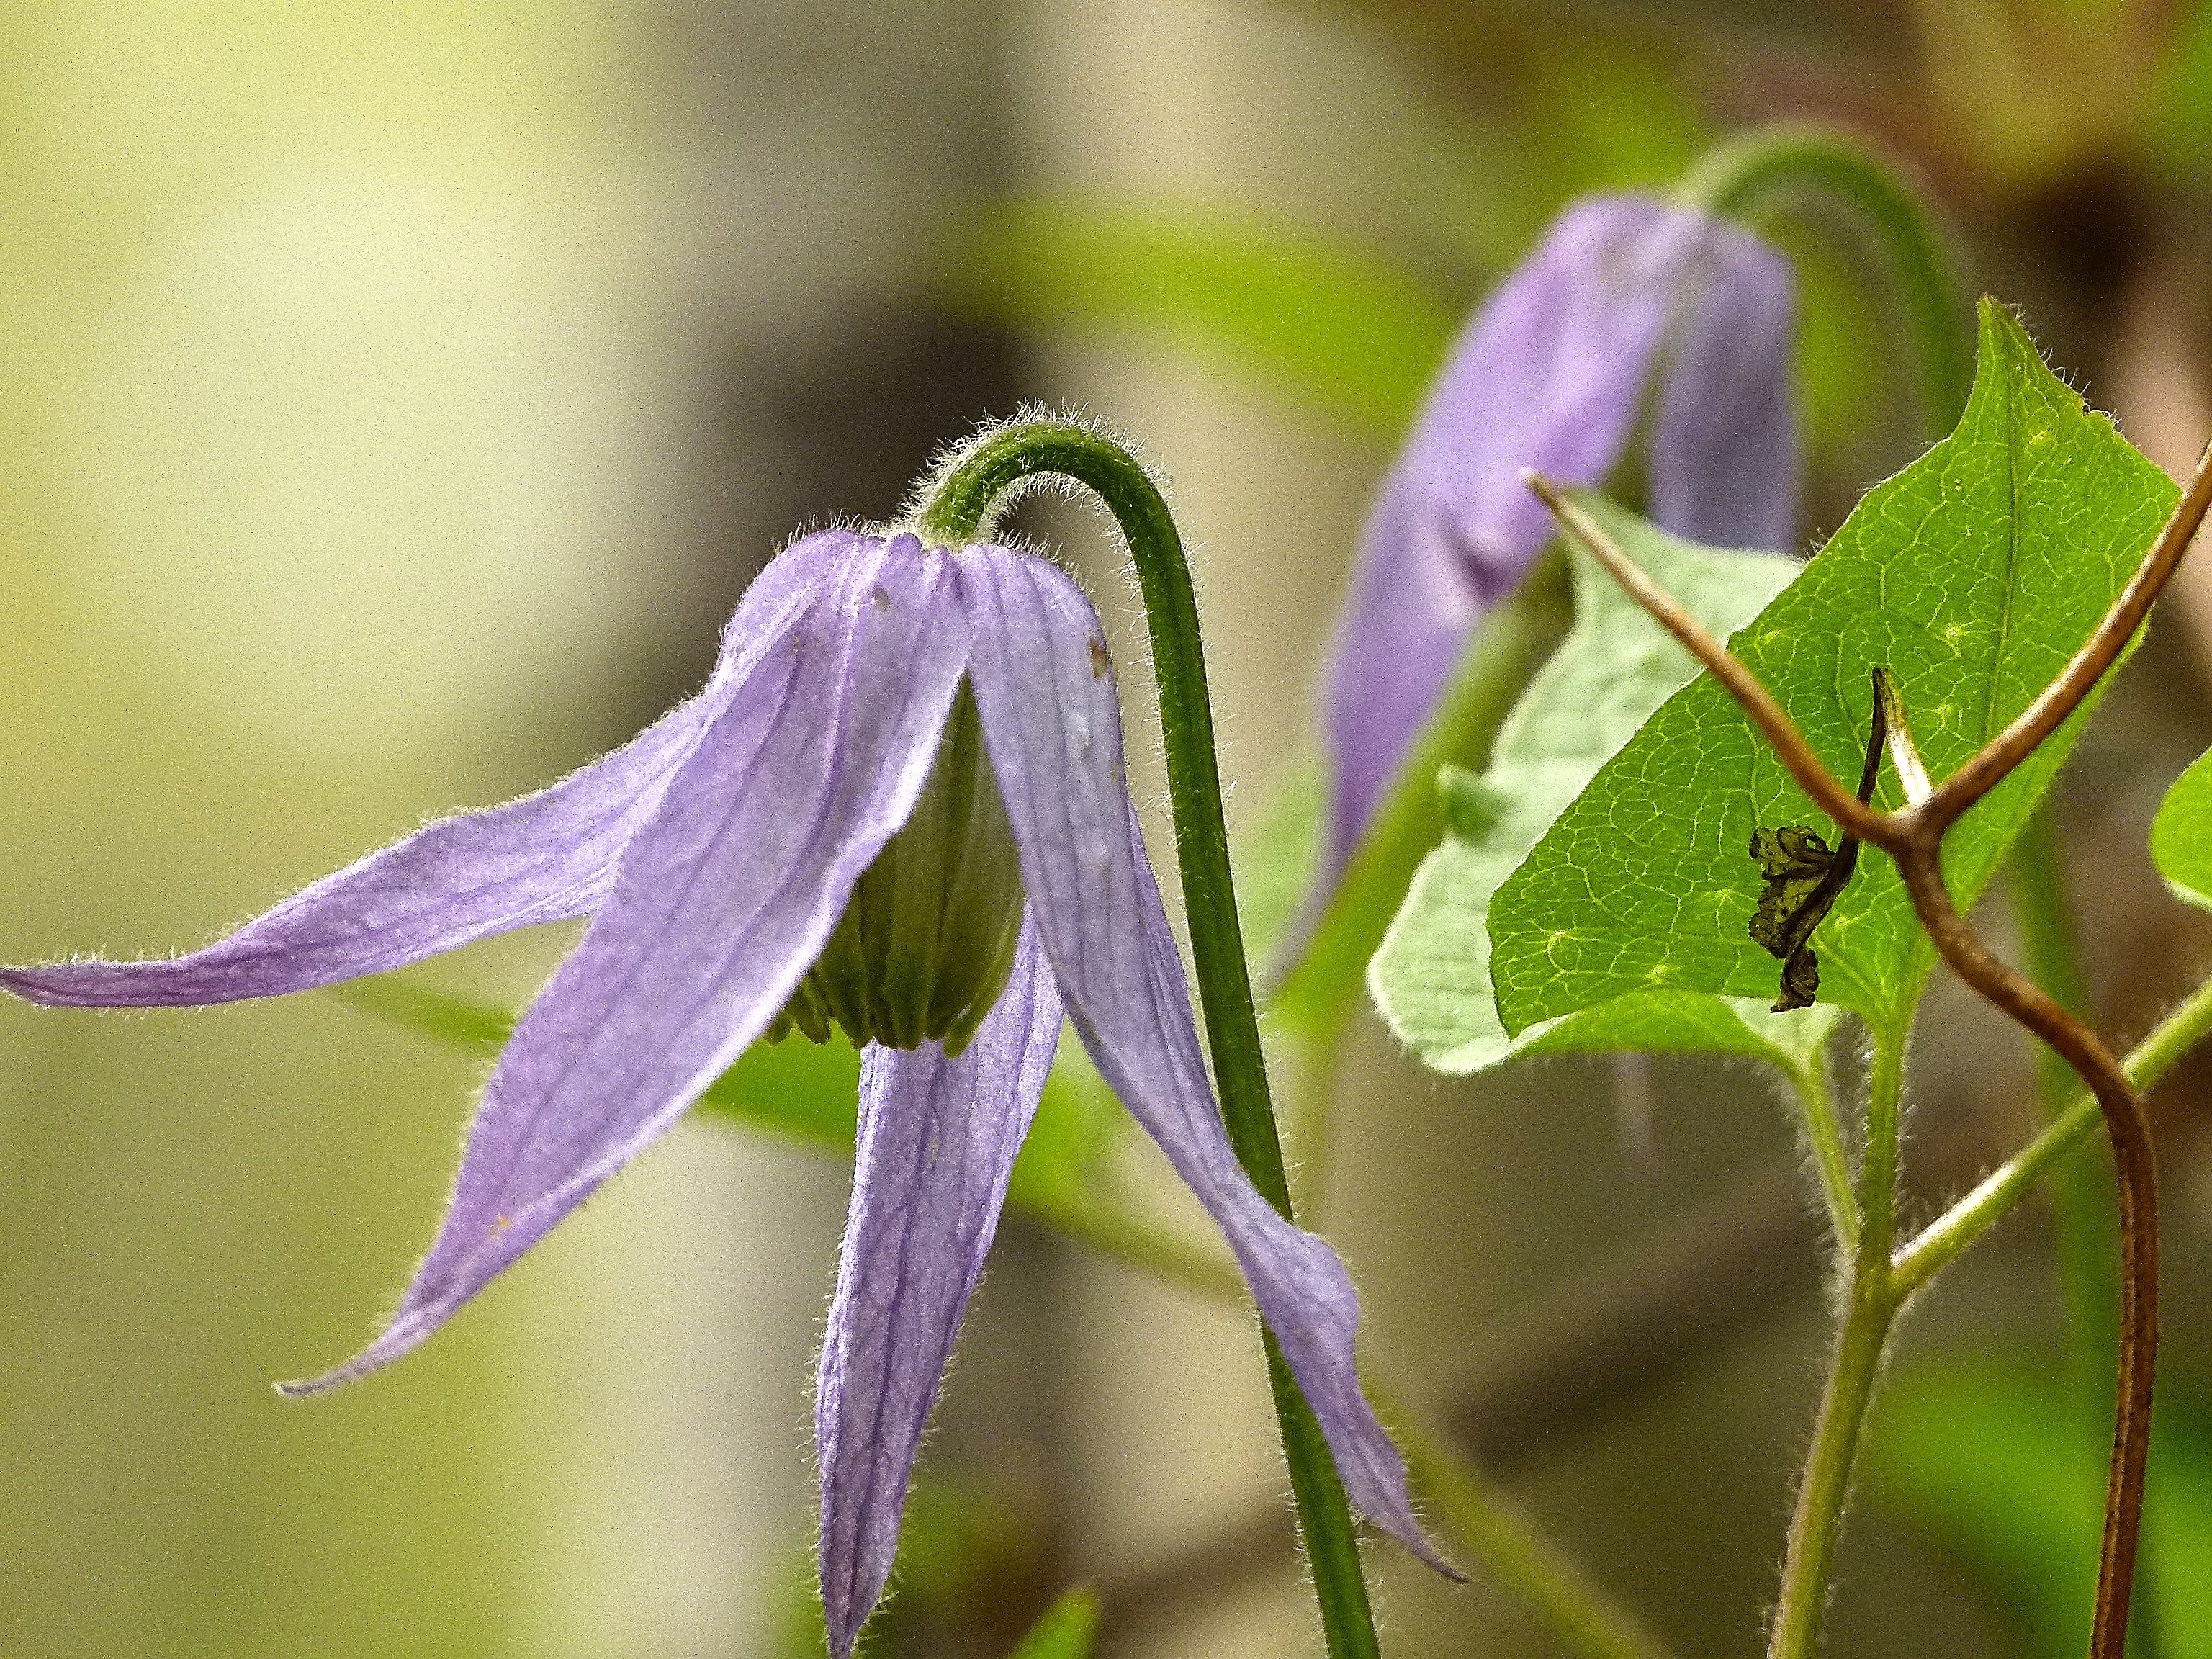
nature, plant, photography, leaf, flower, petal, bloom, green, golden, botany, blooming, garden, flora, wildflower, close up, clematis, macro photography, flowering plant, bellflower family, plant stem, land plant